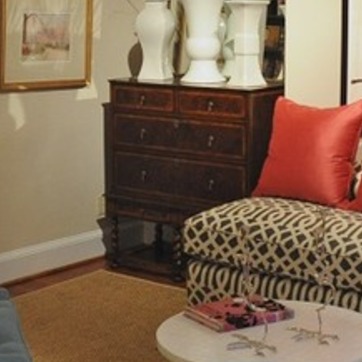
Material: wood